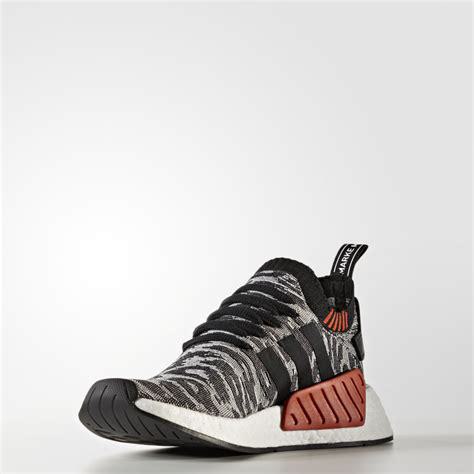
Brand: Adidas
Model: NMD R2